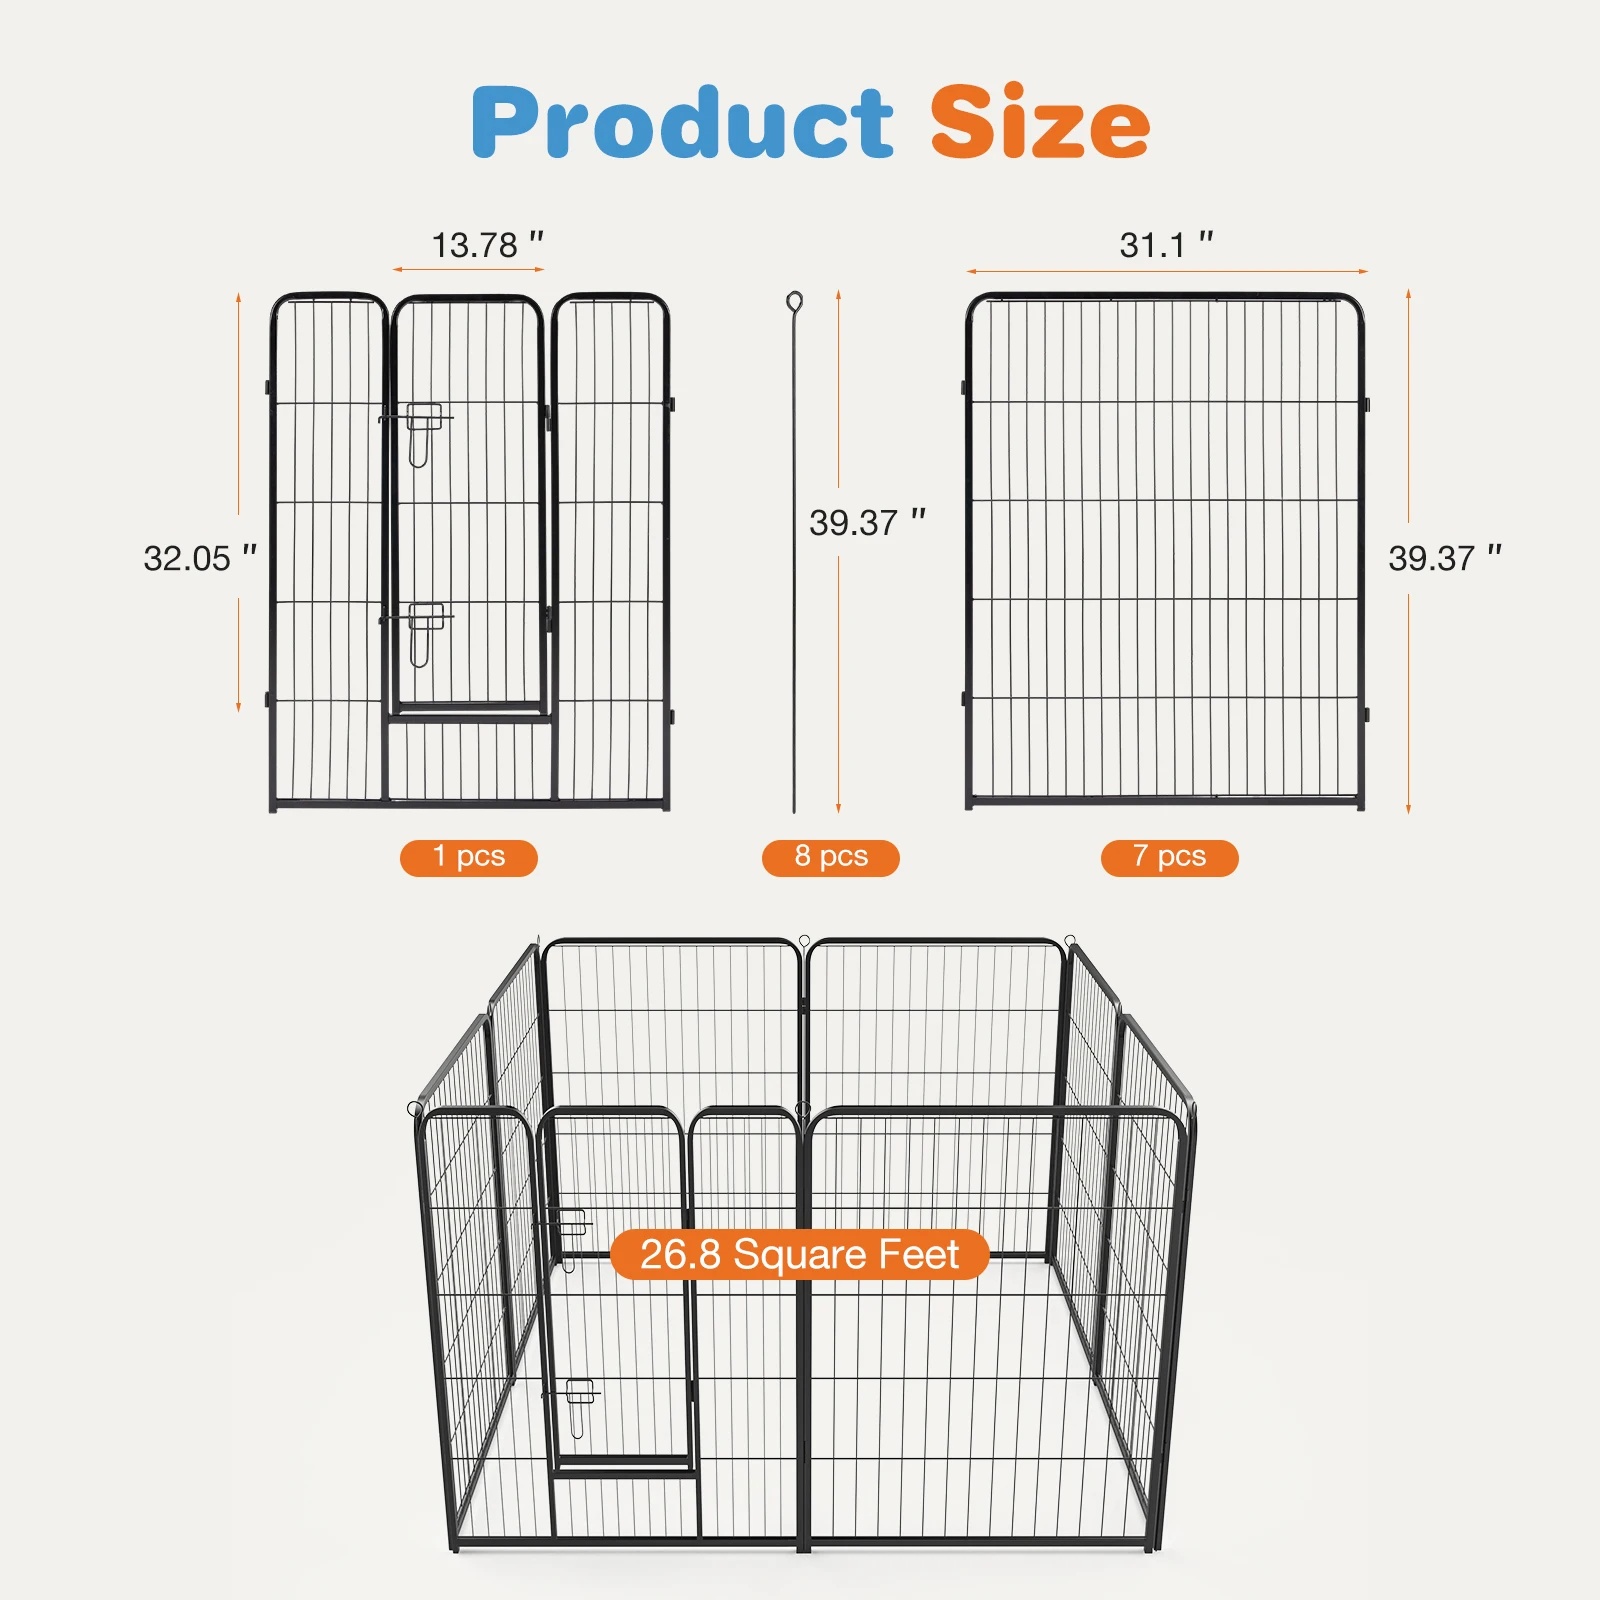
JHK 8 Panel Dog Playpen Indoor Pet Fence Heavy Duty Metal
Transform your pet's playtime with the JHK 8 Panel Dog Playpen Indoor Pet Fence . This heavy-duty metal dog pen is designed for both indoor and outdoor use, ensuring your furry friend has a safe space to play, whether you're in your backyard or on a camping adventure. Key Features: Sturdy Metal Construction: Made from durable, coated metal, this playpen withstands the rigors of enthusiastic pups and is perfect for various environments. Versatile Sizes: Choose from 8-panel and 16-panel configurations, available in heights of 24”, 32”, and 40”. This ensures a perfect fit for dogs of all sizes, as well as other pets like cats and rabbits. Quick and Easy Setup: Assemble your pet playpen in under 5 minutes! The straightforward design features rubber plugs at rod connections to minimize noise, creating a calm environment. Compact Storage: When not in use, the playpen conveniently folds up for easy storage, making it ideal for travel or temporary enclosures. Reliable Support: Enjoy peace of mind with our 24/7 customer support, ready to assist with any questions or concerns you may have. Give your pet the freedom to play safely with the JHK 8 Panel Dog Playpen . Its robust design and flexible configuration make it the perfect addition to any home or outdoor setting. Don’t wait—order yours today and enhance your pet's playtime experience!
Brand: Huckleberry'sHouse
Category: Animals & Pet Supplies > Pet Supplies > Dog Supplies > Dog Kennels & Runs > Dog Pens